Marc Chagall

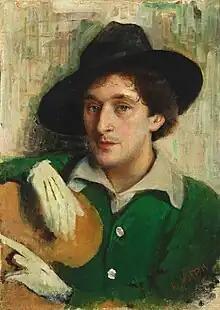
Portrait of Chagall by Yehuda Pen, his first art teacher in Vitebsk

In the Russian Empire at that time, Jewish children were not allowed to attend regular schools and universities imposed a quota on Jews. Their movement within the city was also restricted. Chagall therefore received his primary education at the local Jewish religious school, where he studied Hebrew and the Bible. At the age of 13, his mother tried to enrol him in a regular high school, and he recalled: "But in that school, they don't take Jews. Without a moment's hesitation, my courageous mother walks up to a professor." She offered the headmaster 50 roubles to let him attend, which he accepted.